Tn3 transposon

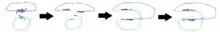
N.B. Diagram is not intended as an accurate representation of 3D structure.

The diagrams on the right illustrate the way in which the positions of the cleavages lead to the replication of certain regions once the plasmids have fused.